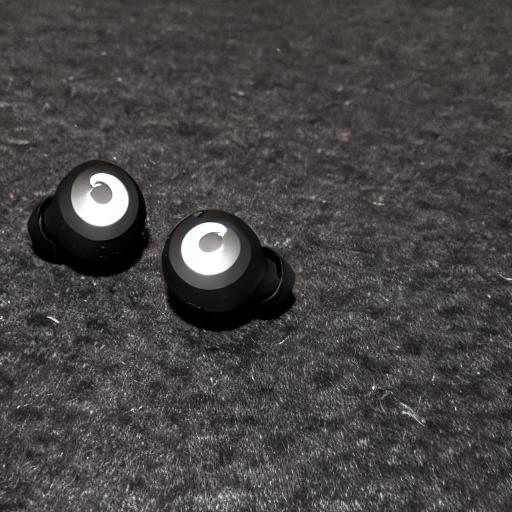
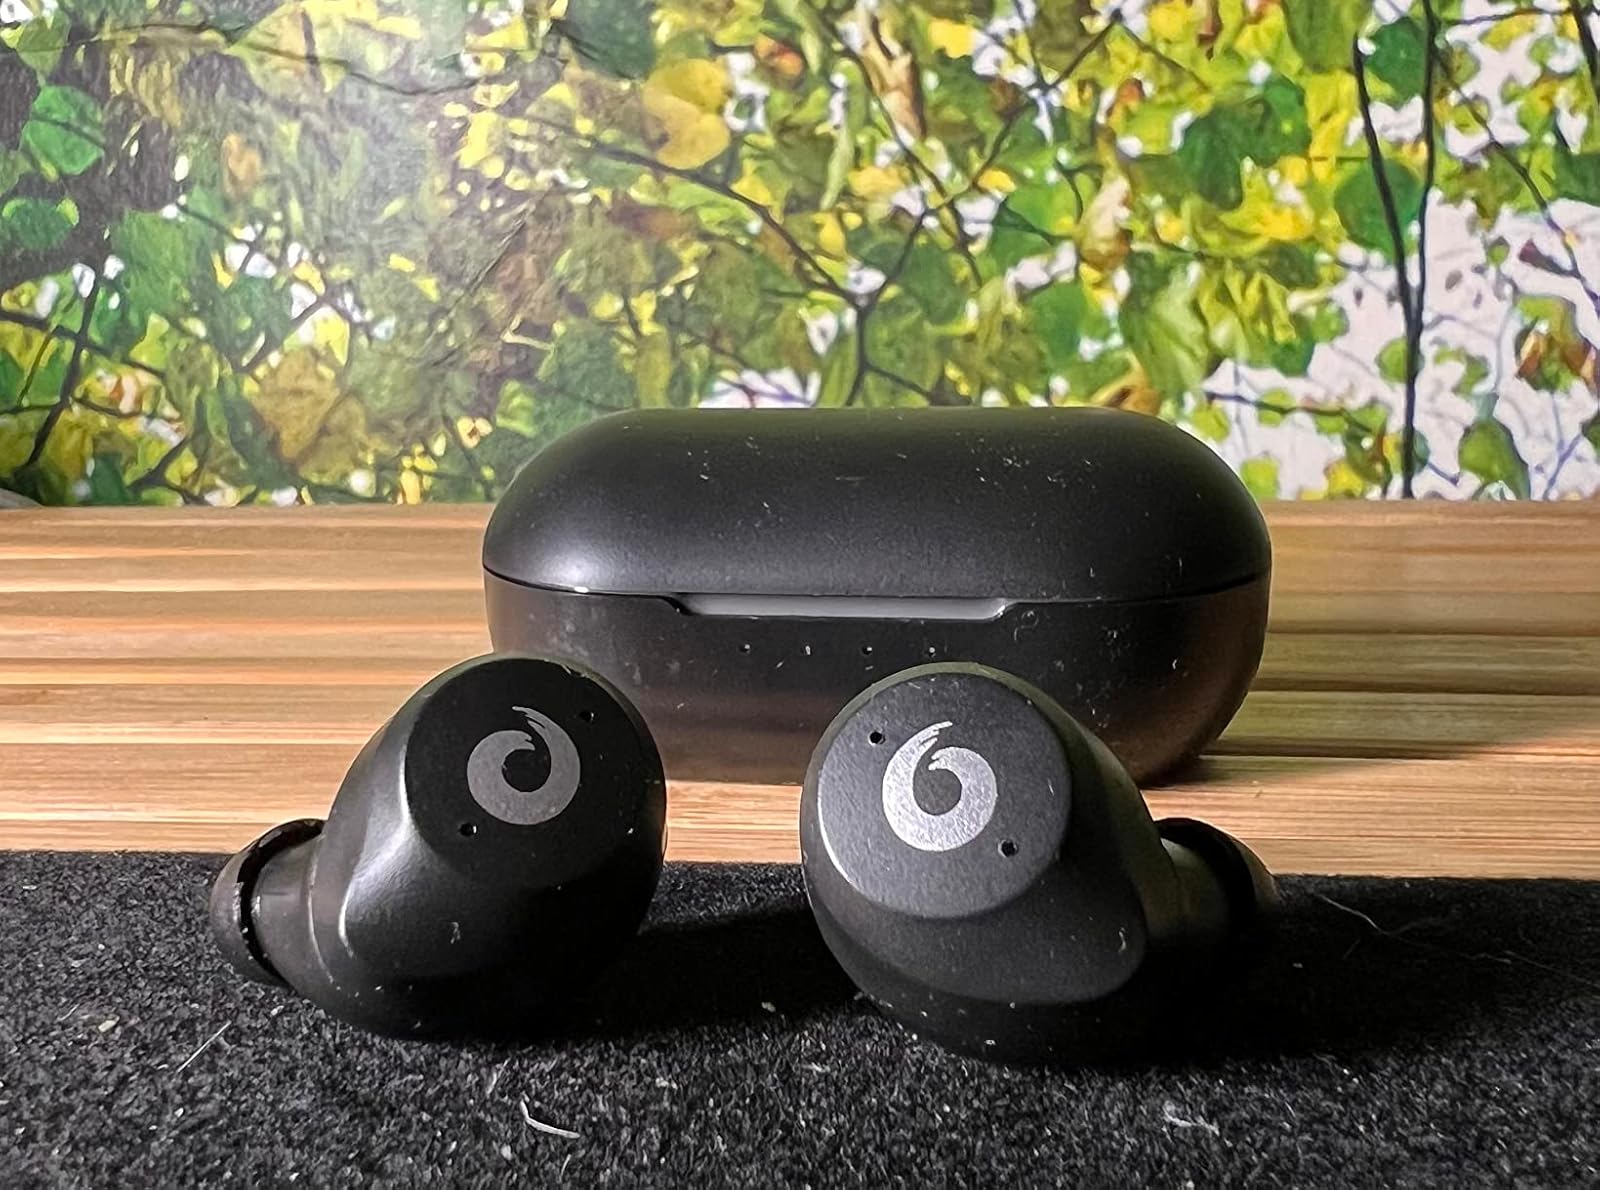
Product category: earbuds
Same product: no